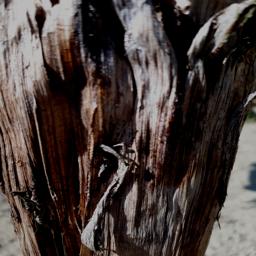
Label: BACTERIAL SOFT ROT